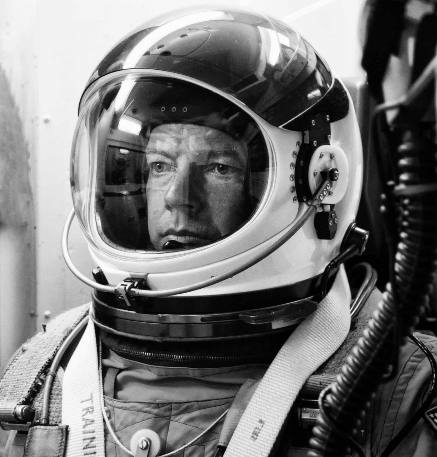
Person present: Yes